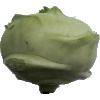
Label: Kohlrabi 1